History of tea

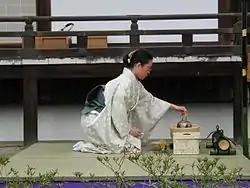
Japanese tea ceremony

The Chinese have consumed tea for thousands of years. The earliest physical evidence known to date, found in 2016, comes from the mausoleum of Emperor Jing of Han in Xi'an, indicating that tea was drunk by Han dynasty emperors as early as the 2nd century BC. The samples were identified as tea from the genus "Camellia" particularly via mass spectrometry, and written records suggest that it may have been drunk earlier. People of the Han dynasty used tea as medicine (though the first use of tea as a stimulant is unknown). China is considered to have the earliest records of tea consumption, with possible records dating back to the 10th century BC. Note however that the current word for tea in Chinese only came into use in the 8th century AD, there are therefore uncertainties as to whether the older words used are the same as tea. The word "tu" 荼 appears in "Shijing" and other ancient texts to signify a kind of "bitter vegetable" (苦菜), and it is possible that it referred to several different plants, such as sow thistle, chicory, or smartweed, including tea. In the "Chronicles of Huayang", it was recorded that the Ba people in Sichuan presented "tu" to the Zhou king. The state of Ba and its neighbour Shu were later conquered by the Qin, and according to the 17th century scholar Gu Yanwu who wrote in "Ri Zhi Lu" (日知錄): "It was after the Qin had taken Shu that they learned how to drink tea."